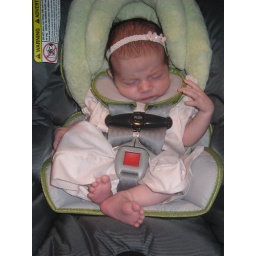
Sleeping in my car seat after a wedding.